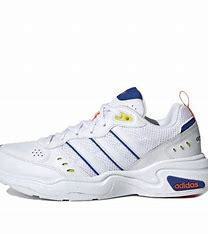
Brand: adidas
Model: NEO Strutter Athletic